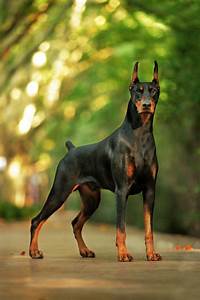
Label: dog